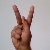
The image shows a hand gesture representing the letter 'K' in Indian Sign Language.